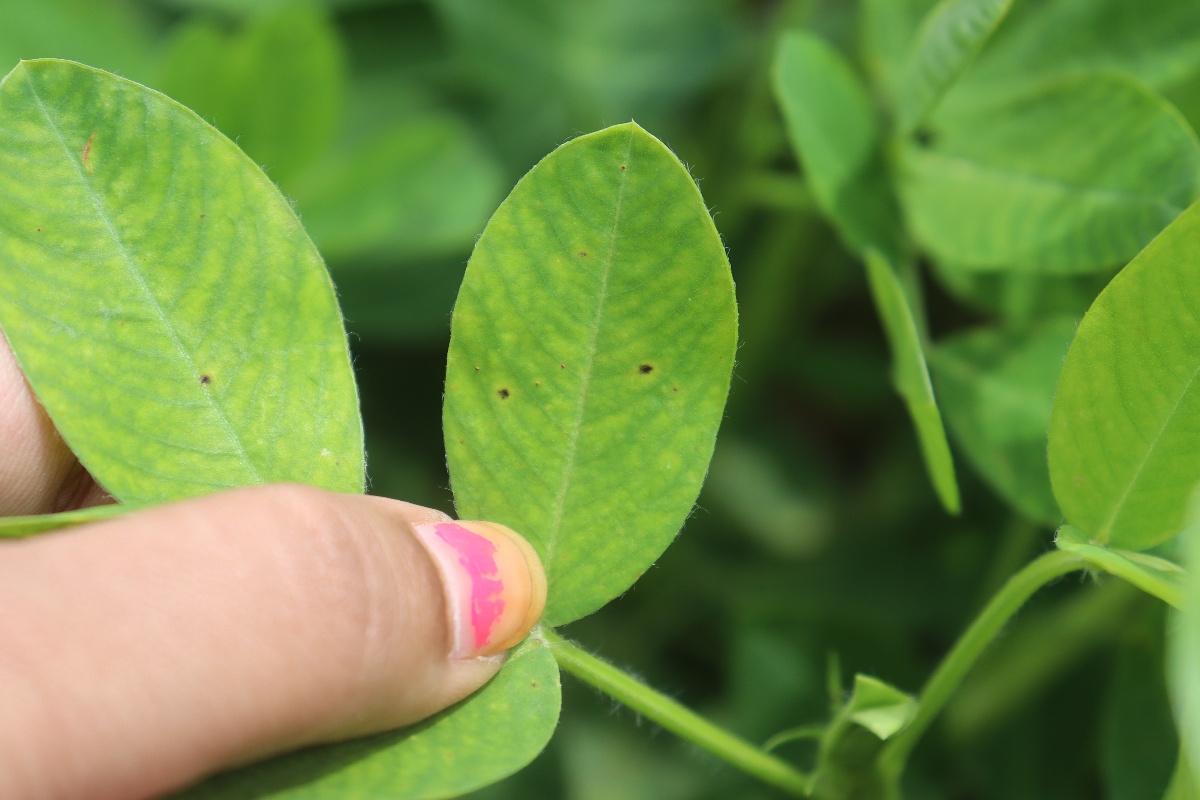
Label: early_leaf_spot